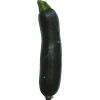
Label: Zucchini dark 1